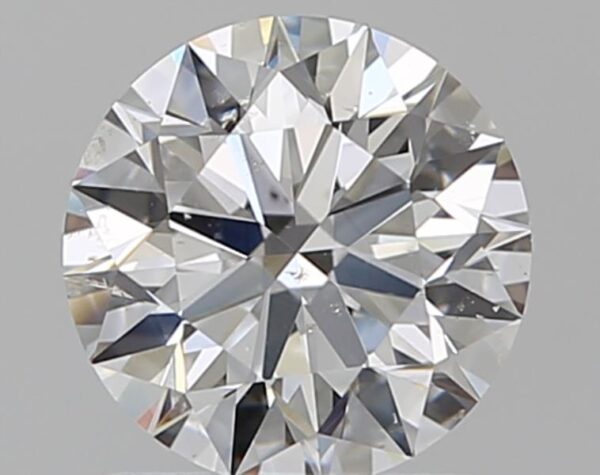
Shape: round
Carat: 1
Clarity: SI2
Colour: F
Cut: EX
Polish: EX
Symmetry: EX
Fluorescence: N
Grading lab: GIA
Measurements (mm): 6.38 x 6.4 x 3.97